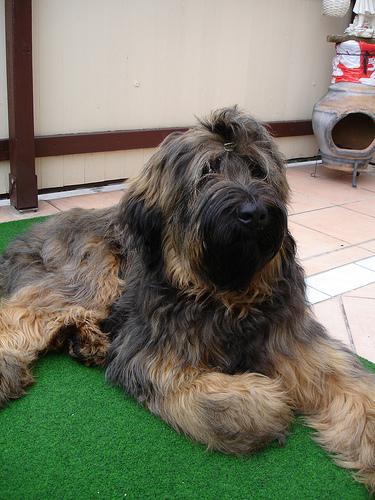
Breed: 230-n000041-briard